Levorphanol

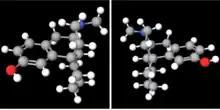
Levorphanol and its stereoisomer dextrorphan, the enantiomers of the racemic mixture racemorphan.

Chemically, levorphanol belongs to the morphinan class and is (−)-3-hydroxy-"N"-methyl-morphinan. It is the "left-handed" (levorotatory) stereoisomer of racemorphan, the racemic mixture of the two stereoisomers with differing pharmacology. The "right-handed" (dextrorotatory) enantiomer of racemorphan is dextrorphan (DXO), an antitussive, potent dissociative hallucinogen (NMDA receptor antagonist), and weakly active opioid. DXO is an active metabolite of the pharmaceutical drug dextromethorphan (DXM), which, analogously to DXO, is an enantiomer of the racemic mixture racemethorphan along with levomethorphan, the latter of which has similar properties to those of levorphanol.